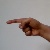
The image shows a hand gesture representing the letter 'G' in Indian Sign Language.